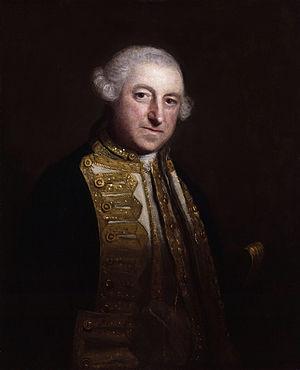
Edward Boscawen, né le 19 août 1711 à Tregothnan en Cornouailles et mort le 10 janvier 1761 à Hatchland’s Park dans le Surrey, est un officier de marine et homme politique britannique. Admiral dans la Royal Navy pendant la guerre de Succession d'Autriche et la guerre de Sept Ans, il sera élu Member of Parliament pour le borough de Truro, en Cornouailles. Il est principalement connu pour ses commandements tout au long du XVIIIᵉ siècle et aux combats qu'il a remporté sur mer, parmi lesquels le siège de Louisbourg en 1758 et la bataille de Lagos en 1759. Il est également connu pour être l'officier ayant signé l'ordre autorisant l'exécution de l'amiral John Byng après que celui-ci fut passé en cour martiale en 1757 après son échec à la bataille de Minorque et la prise de l'île par les Français.